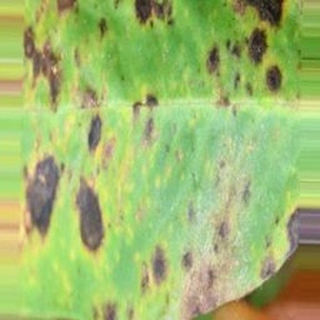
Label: groundnut_late_leaf_spot